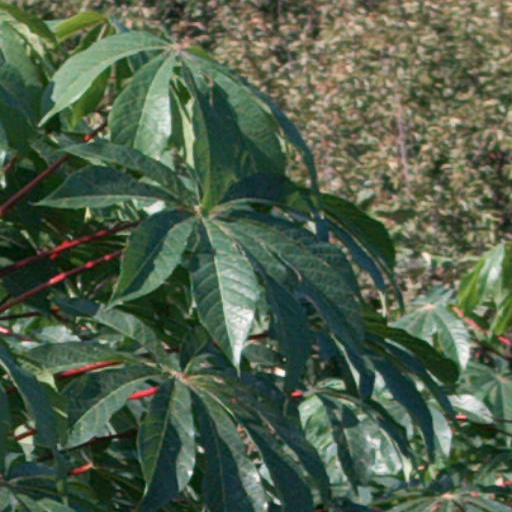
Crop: cassava